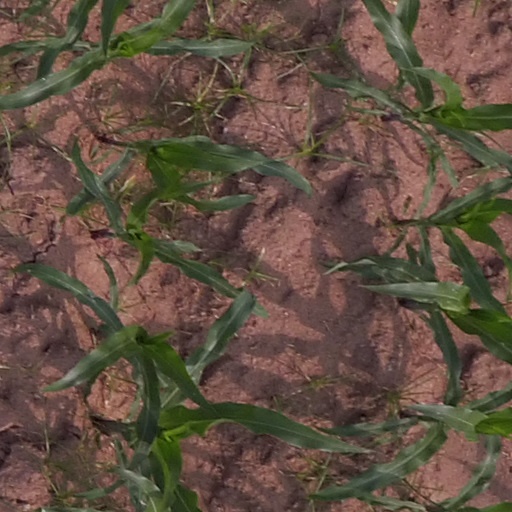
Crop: maize; corn